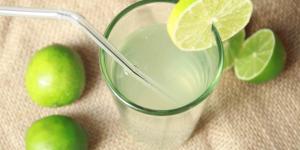
limonada alcalina casera